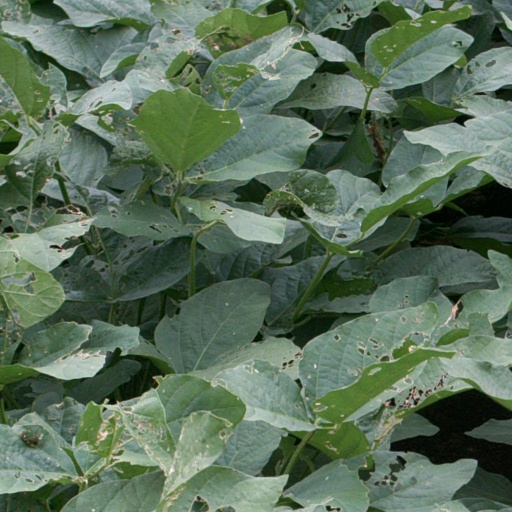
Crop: soybean